William Horatio Walsh

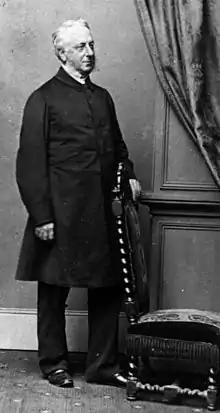
Canon William Horatio Walsh.

Walsh was born in London, the son of Isaac Richard and Sarah Walsh. He was educated at the Grammar School at Bury St Edmunds. An undergraduate of London University, Walsh was made deacon by the Bishop of London, Charles Blomfield on 10 June 1838 on condition that he seek ordination in the colonies. Less than two weeks later, on 21 June 1838, Walsh married Annie Ireland Treherne (1804 - 1890) at his family church of St George's Hanover Square, London, before departing for Australia aboard "The Fairlie" on 31 July 1838.